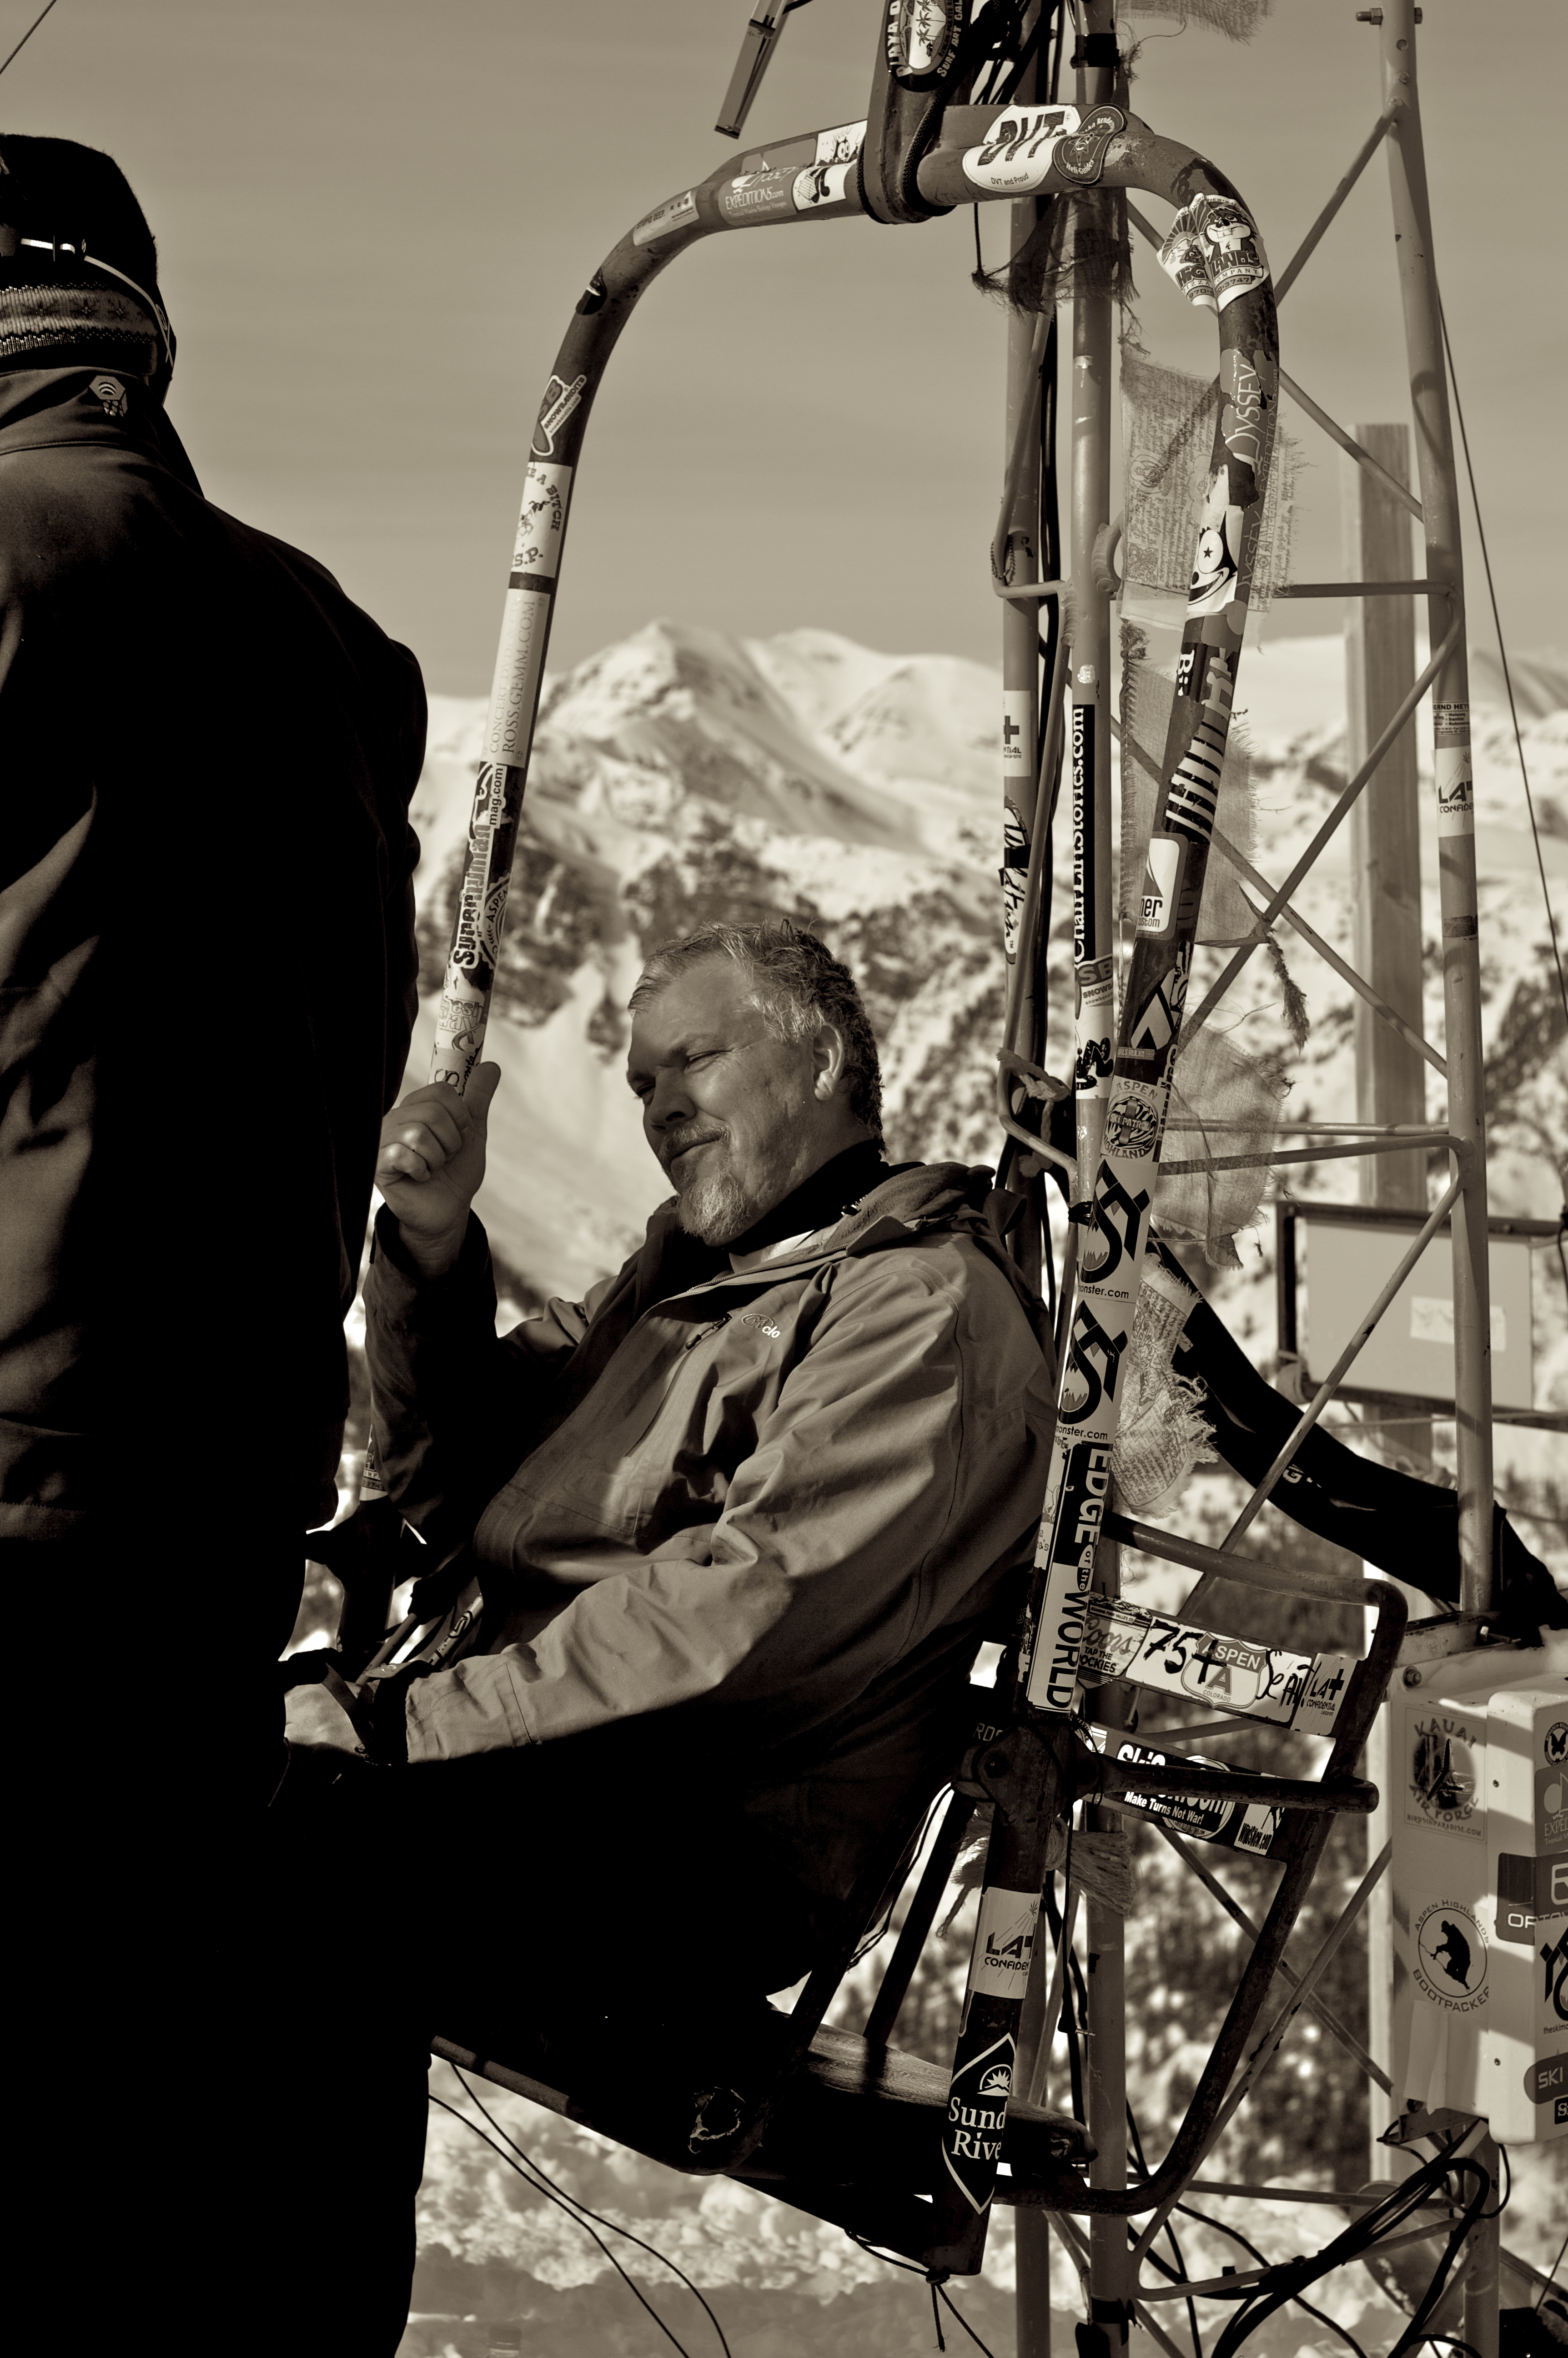
person, snow, cold, winter, people, photography, ice, bowl, monochrome, altitude, snowboard, skiing, colorado, mountains, ski, canon7d, photograph, aspen, top, highlands, cinematographer